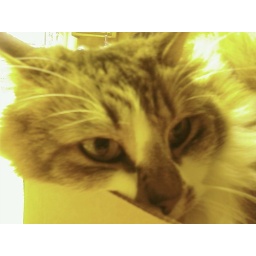
kitty in a box